Elmer Scipio Dundy

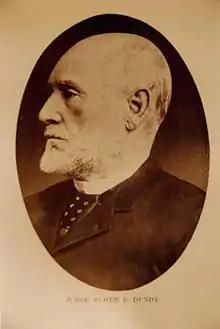
Dundy, c. 1895.

Following the admission of the State of Nebraska to the Union on March 1, 1867, Dundy was nominated by President Andrew Johnson on April 4, 1868, to the United States District Court for the District of Nebraska, to a new seat authorized by 15 Stat. 5. He was confirmed by the United States Senate on April 9, 1868, and received his commission the same day. His service terminated on October 28, 1896, due to his death in Omaha, Nebraska, at which time Dundy was the longest-serving judge appointed by Johnson.